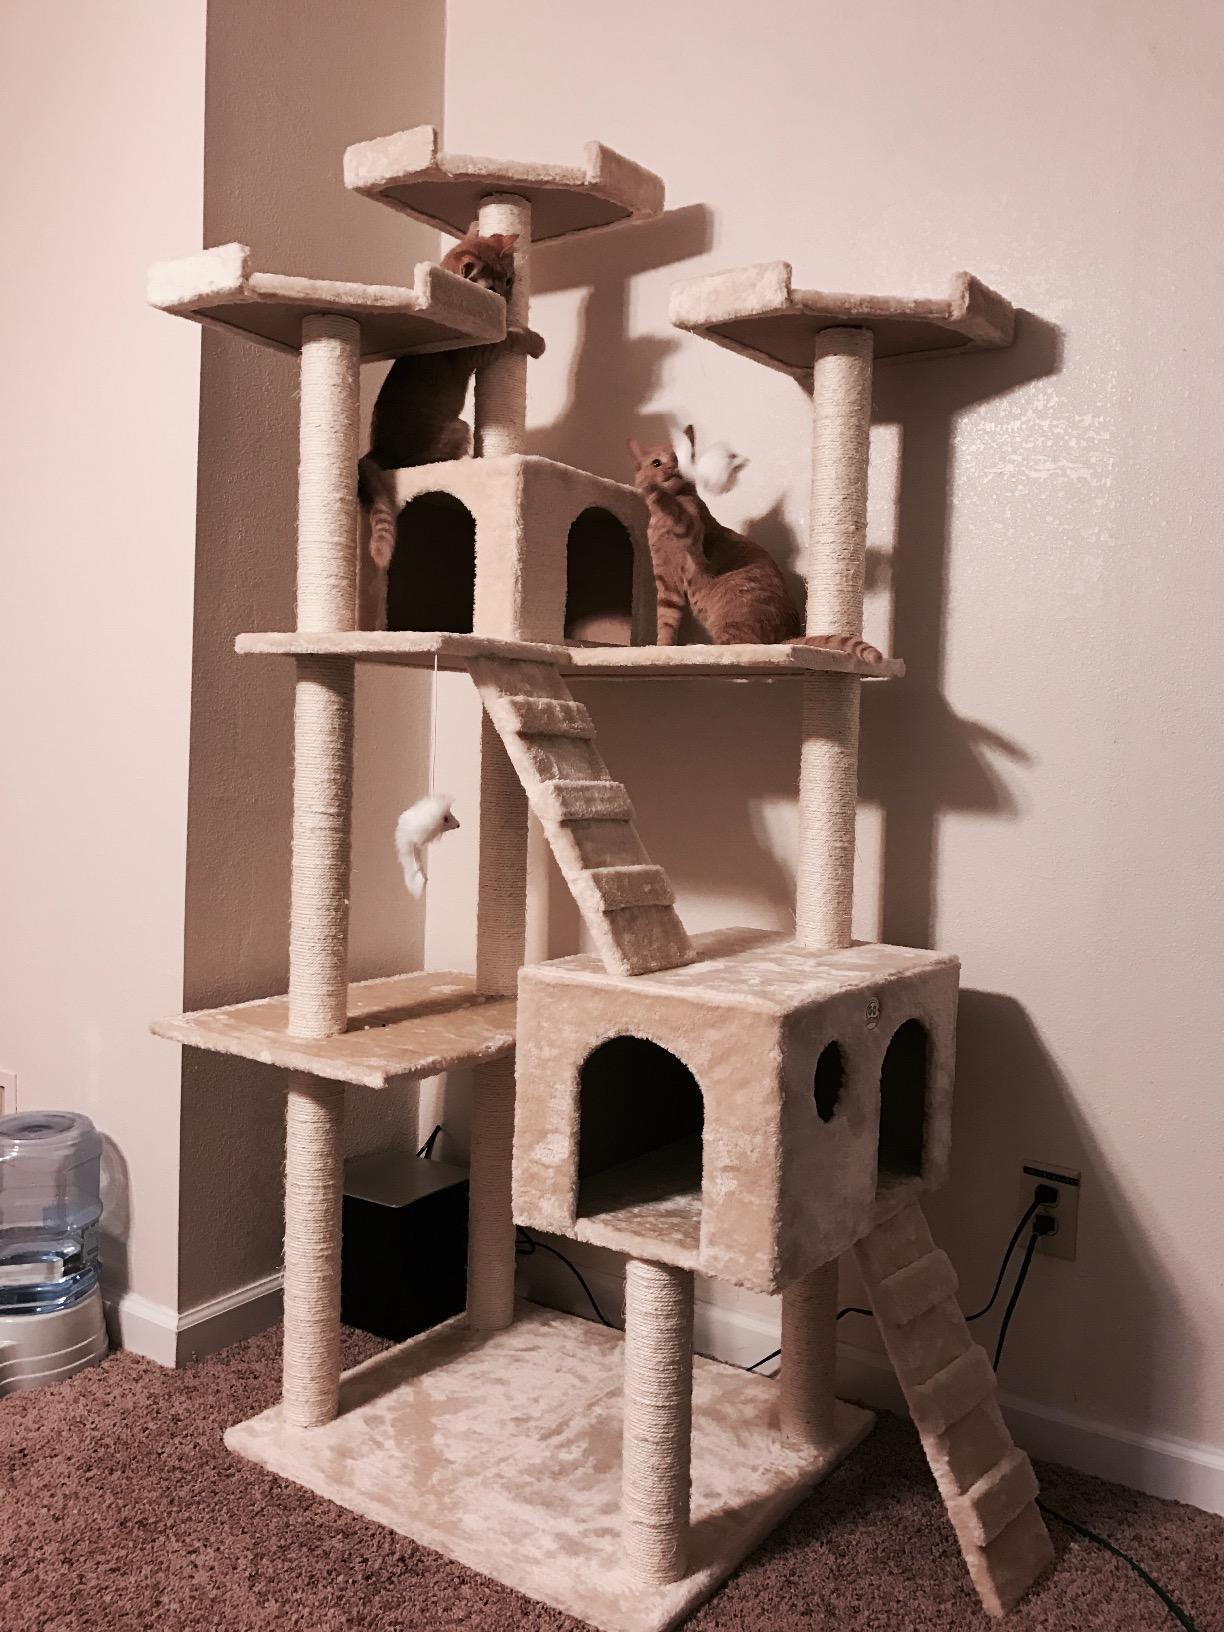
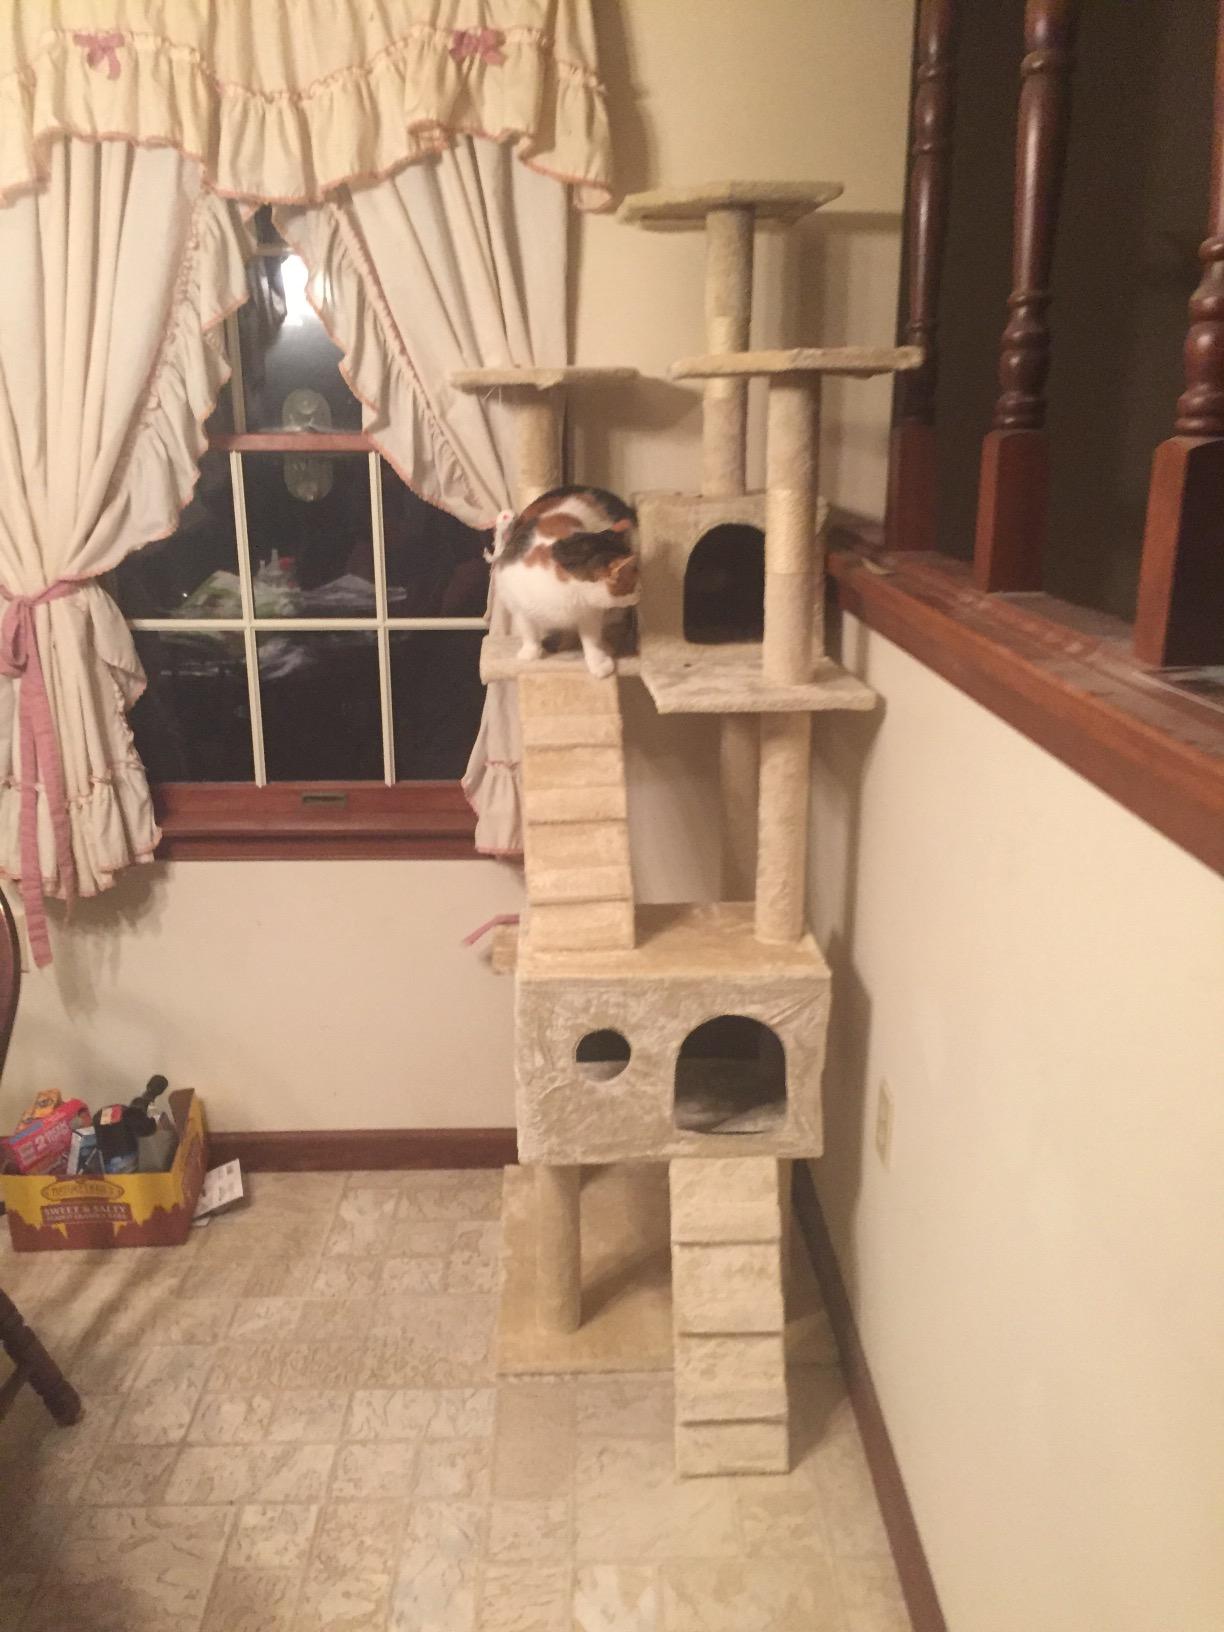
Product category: items_cat tree
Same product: yes